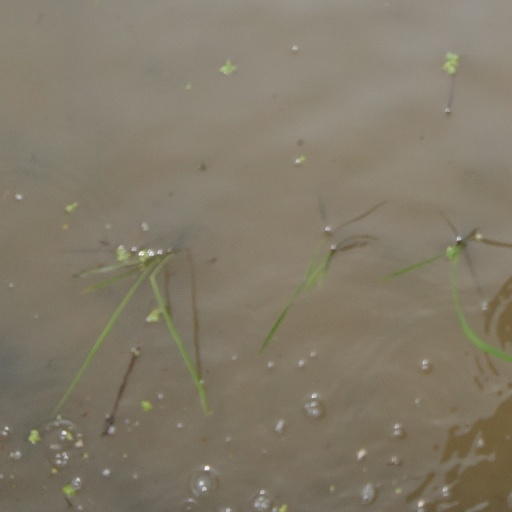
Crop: rice